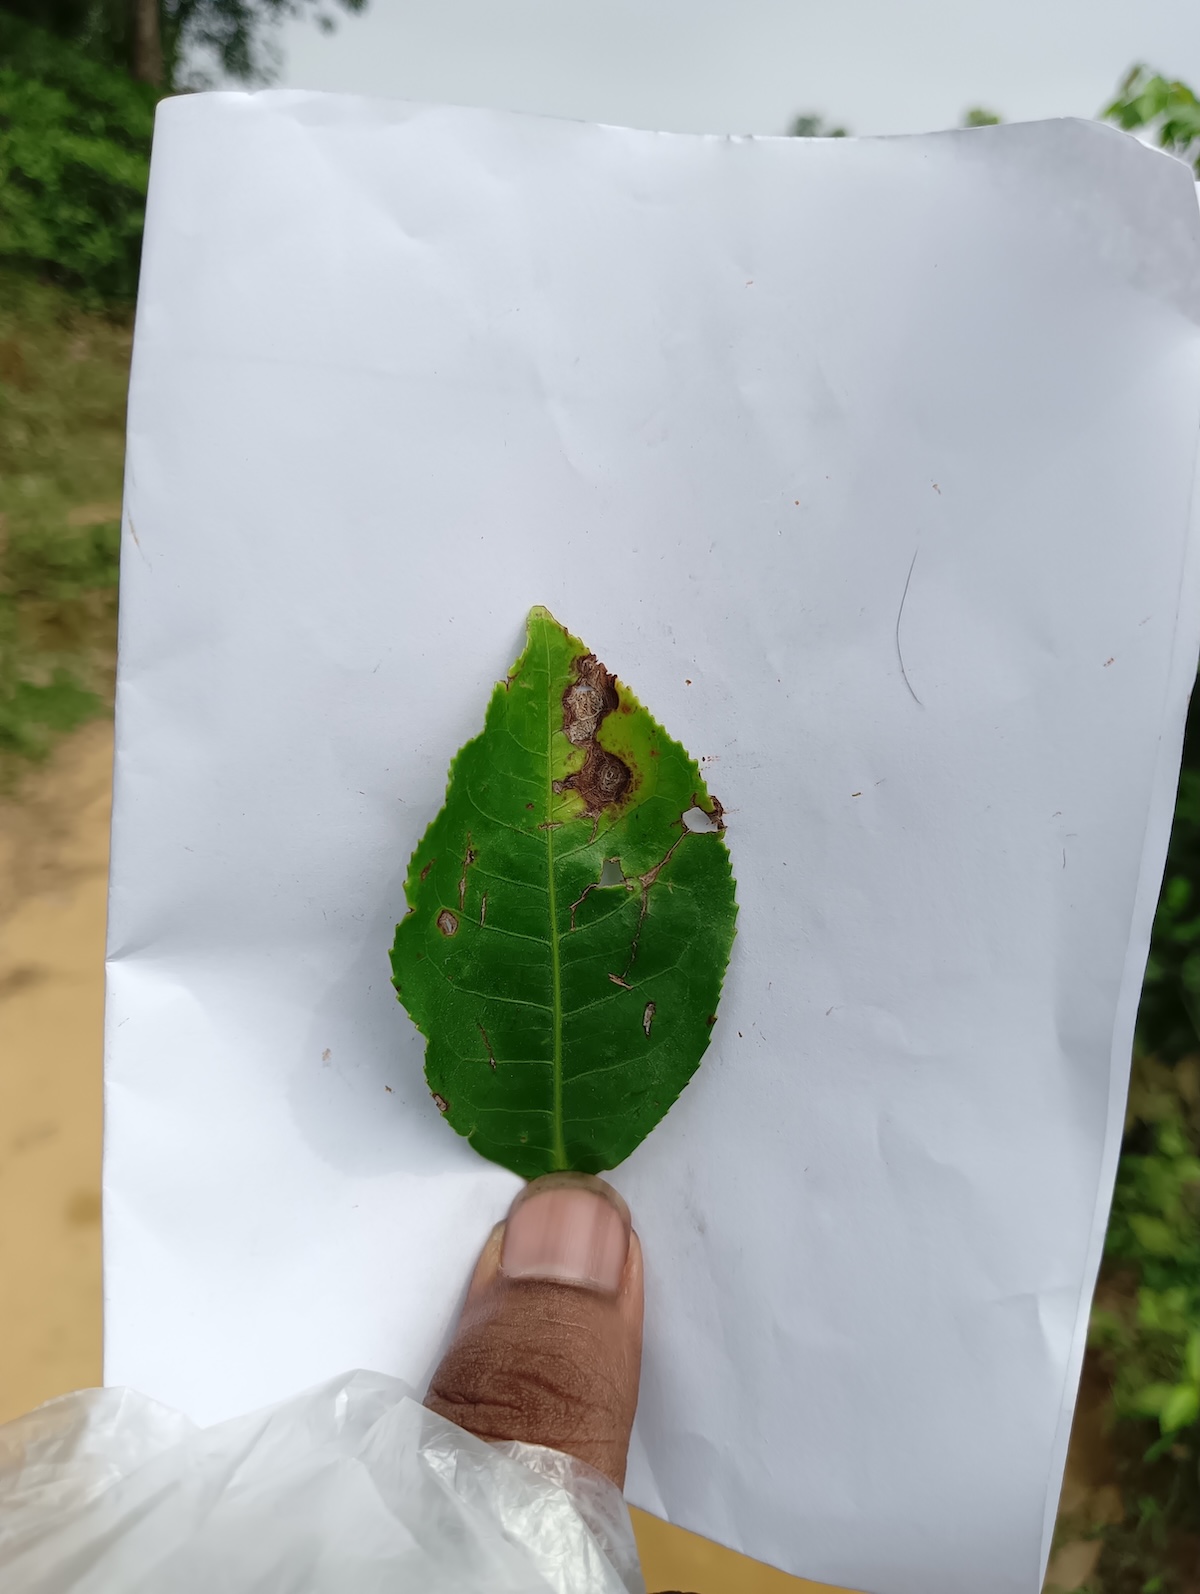
Label: Gray Blight